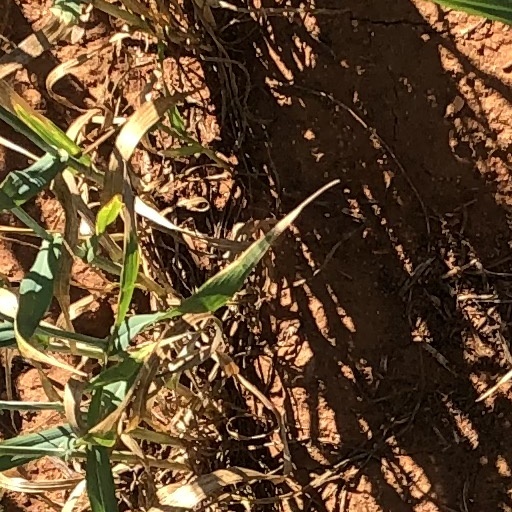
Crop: wheat